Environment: real
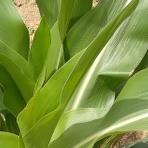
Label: healthy